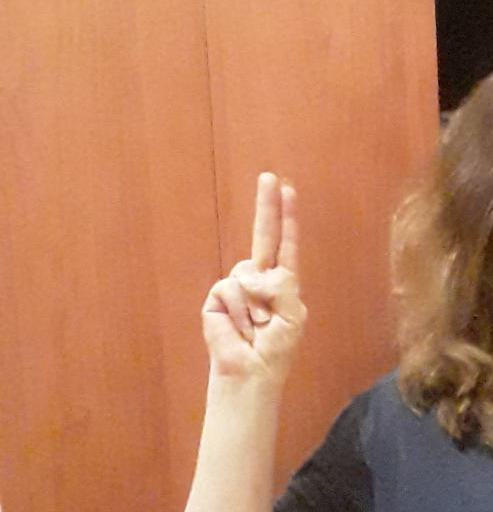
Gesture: two_up